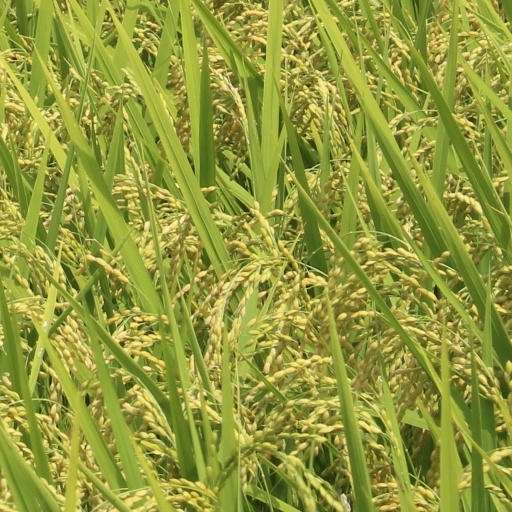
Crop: rice